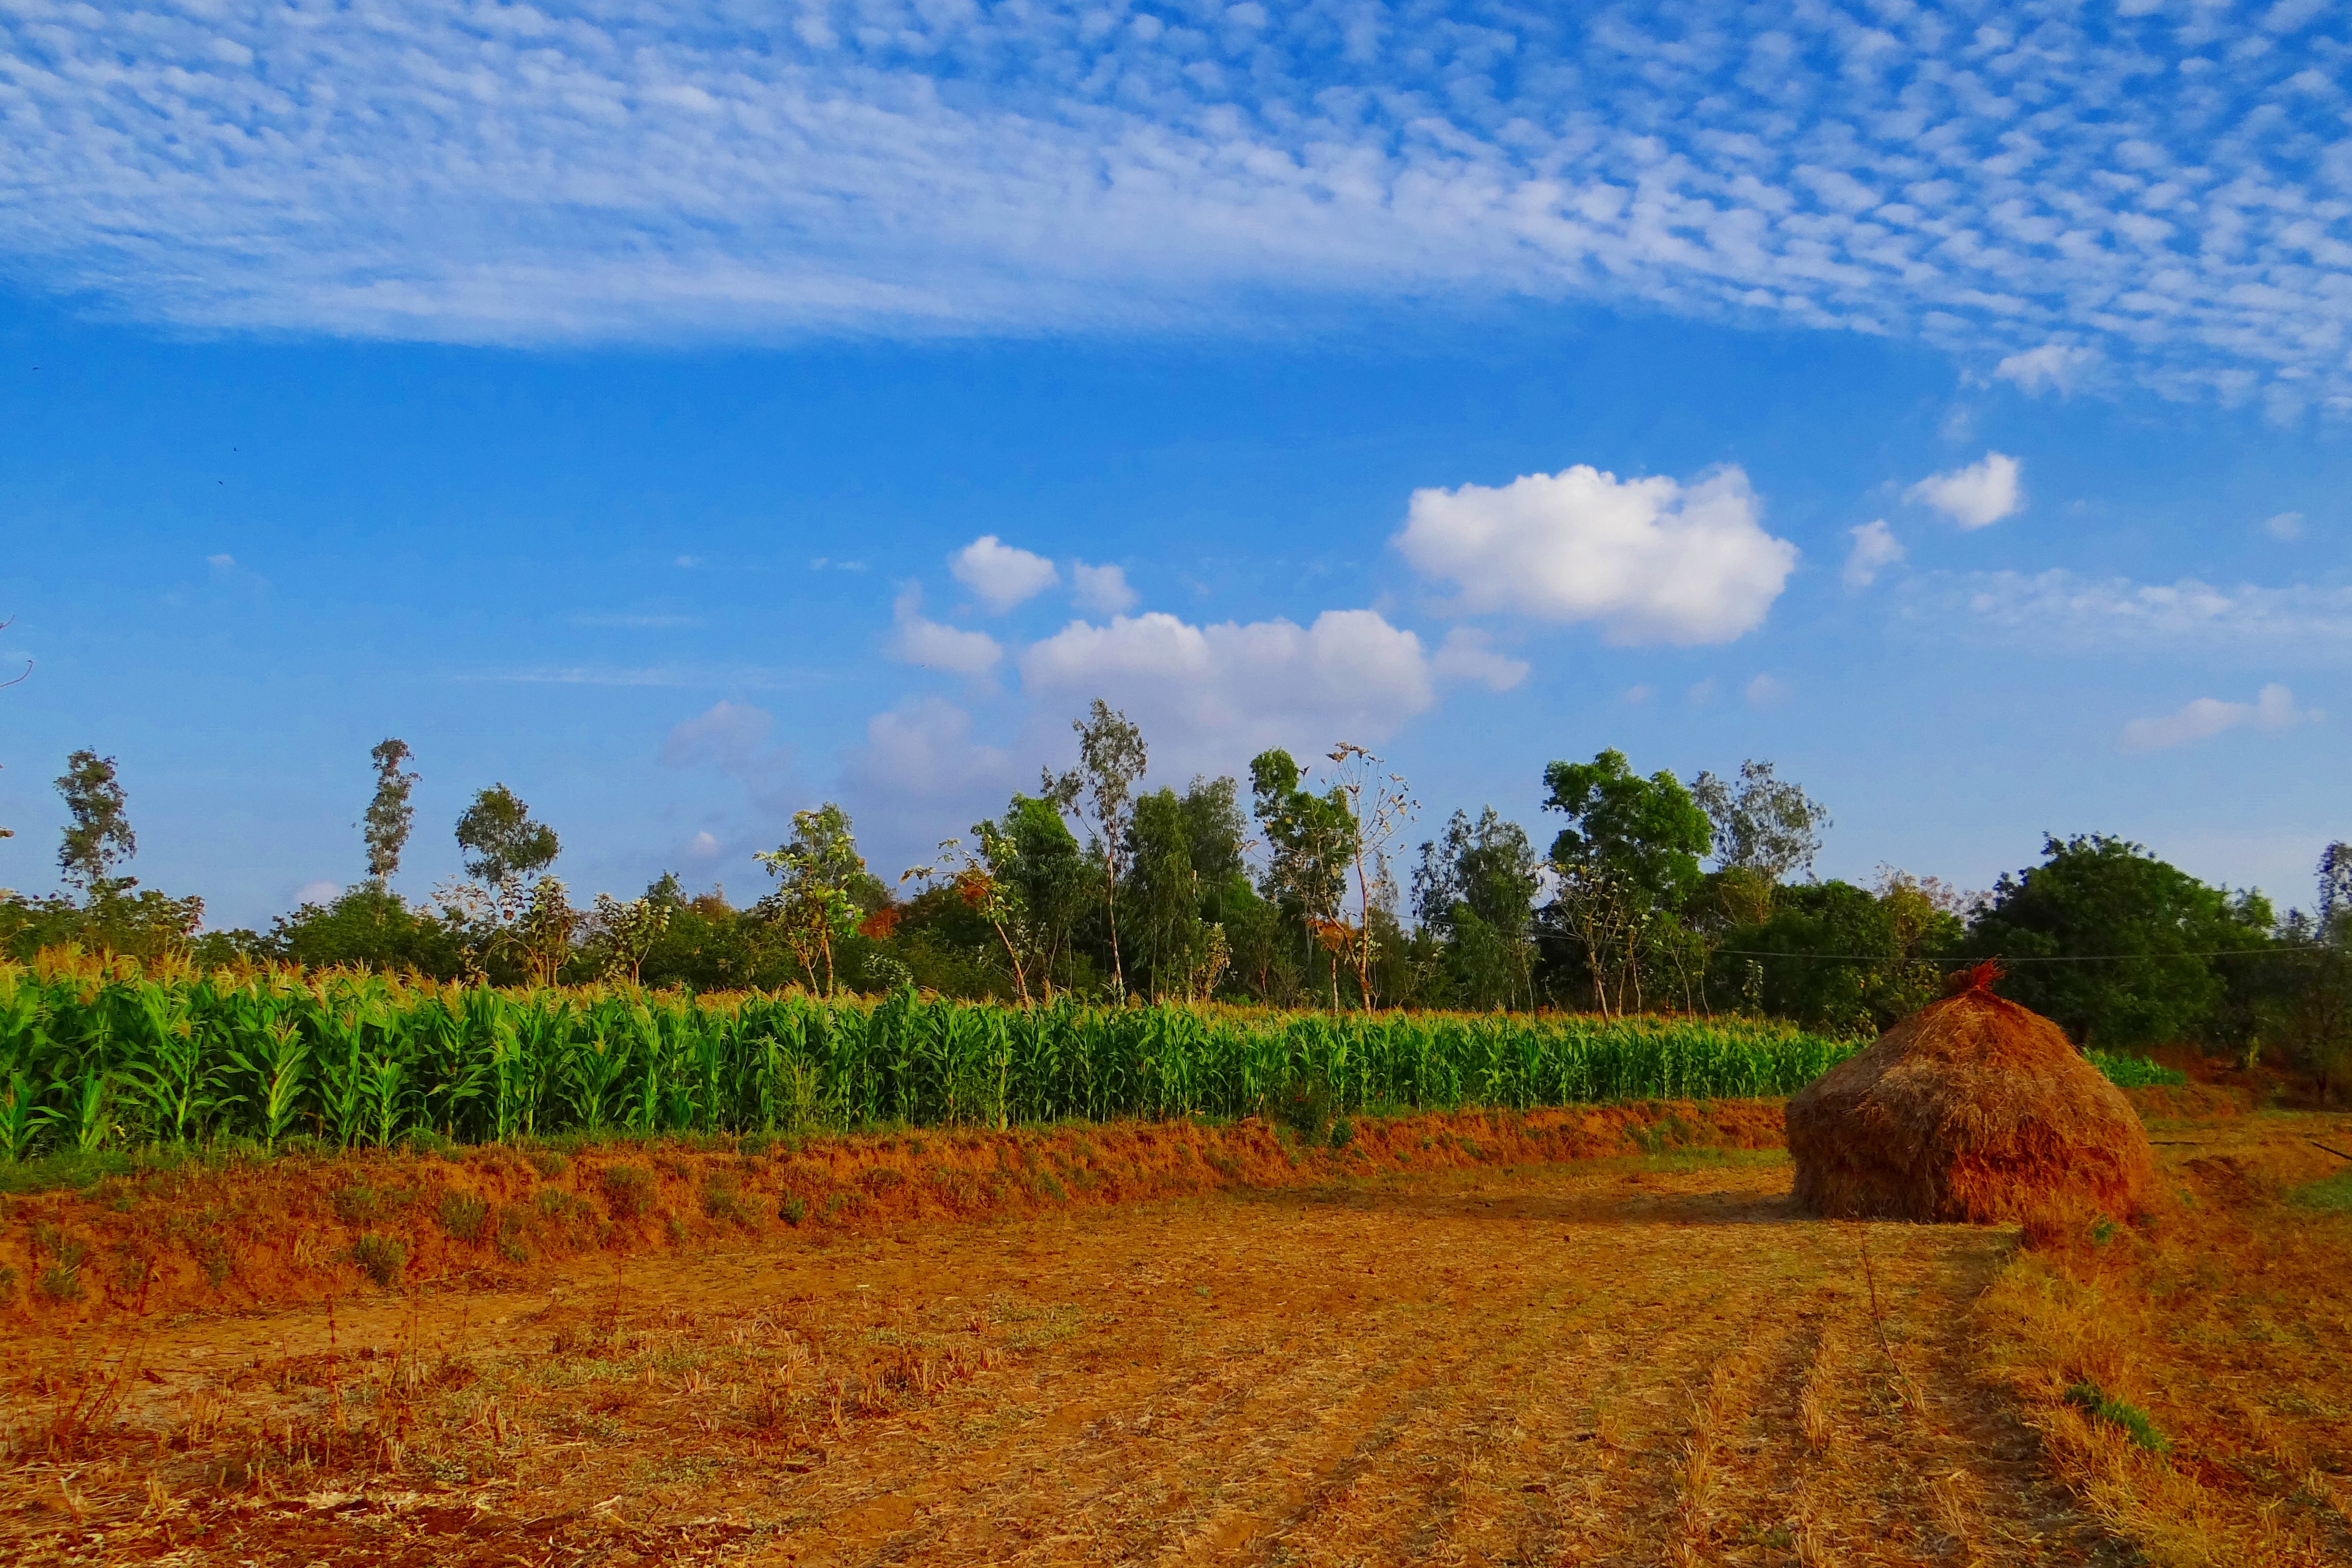
tree, horizon, cloud, plant, sky, field, farm, meadow, prairie, hill, crop, pasture, autumn, corn, soil, agriculture, savanna, plain, cultivation, grassland, plateau, india, ecosystem, maize, rural area, grass family, paddy stack